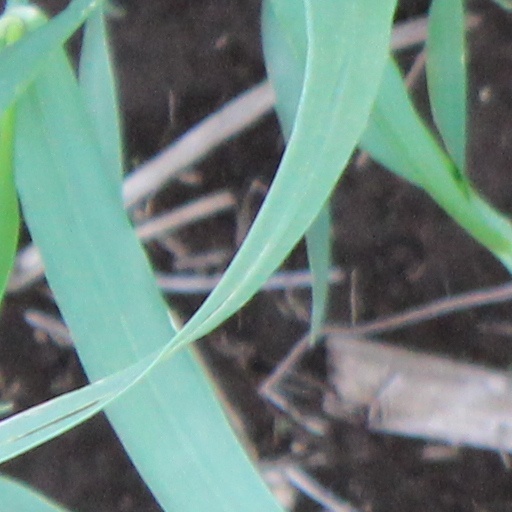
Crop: wheat